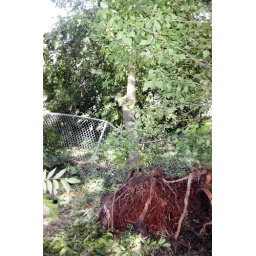
A tree in our backyard that fell over across the back fence - Sept 2004